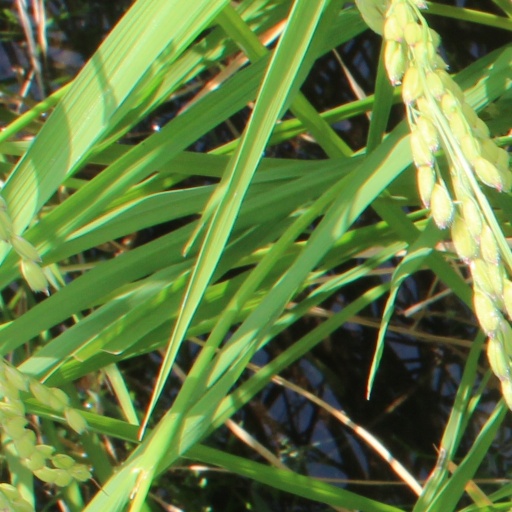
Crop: rice